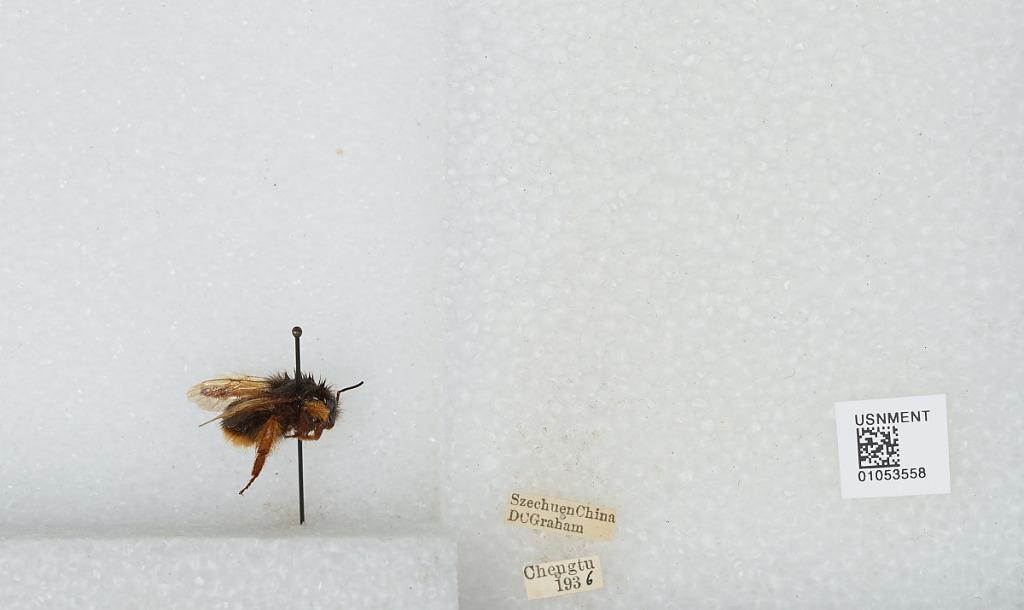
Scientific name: Bombus sp.
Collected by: D. Graham
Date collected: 1936--
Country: China
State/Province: Sichuan
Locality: Chengdu
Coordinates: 30.6586, 104.065